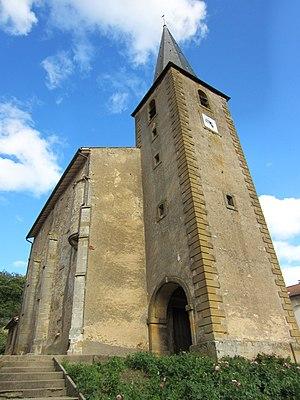
Cet article recense les monuments historiques du département de Meurthe-et-Moselle, en France.
Waville est une commune française située dans le département de Meurthe-et-Moselle, en région Grand Est.
L'église Saint-Hubert est une église catholique située à Waville, en France.